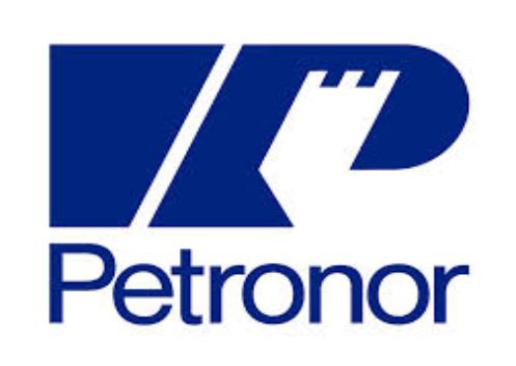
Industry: Clothes